Carlos Arroyo

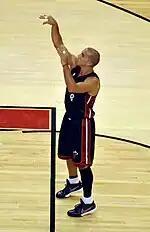
Arroyo with the Miami Heat in 2010

On October 11, 2009, Arroyo signed a non-guaranteed, one-year contract with the Miami Heat. He had an established residence in Pinecrest, Florida, and had participated in a workout with the team before signing. His contract was guaranteed for the full year later in the season.